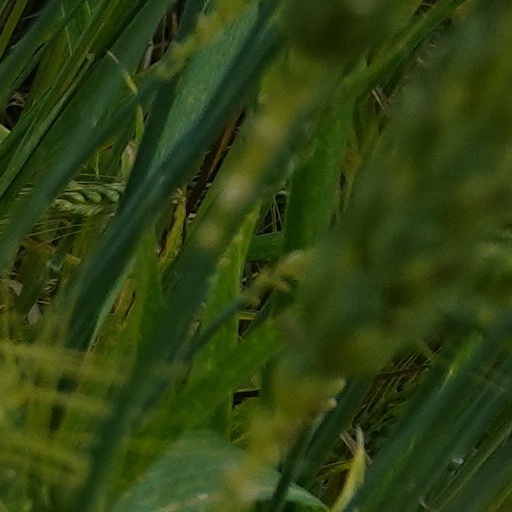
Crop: wheat